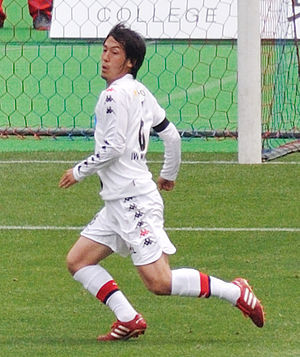
Shunsuke Iwanuma
Shunsuke Iwanuma er en japansk fodboldspiller, som spiller for den japanske fodboldklub AC Nagano Parceiro.